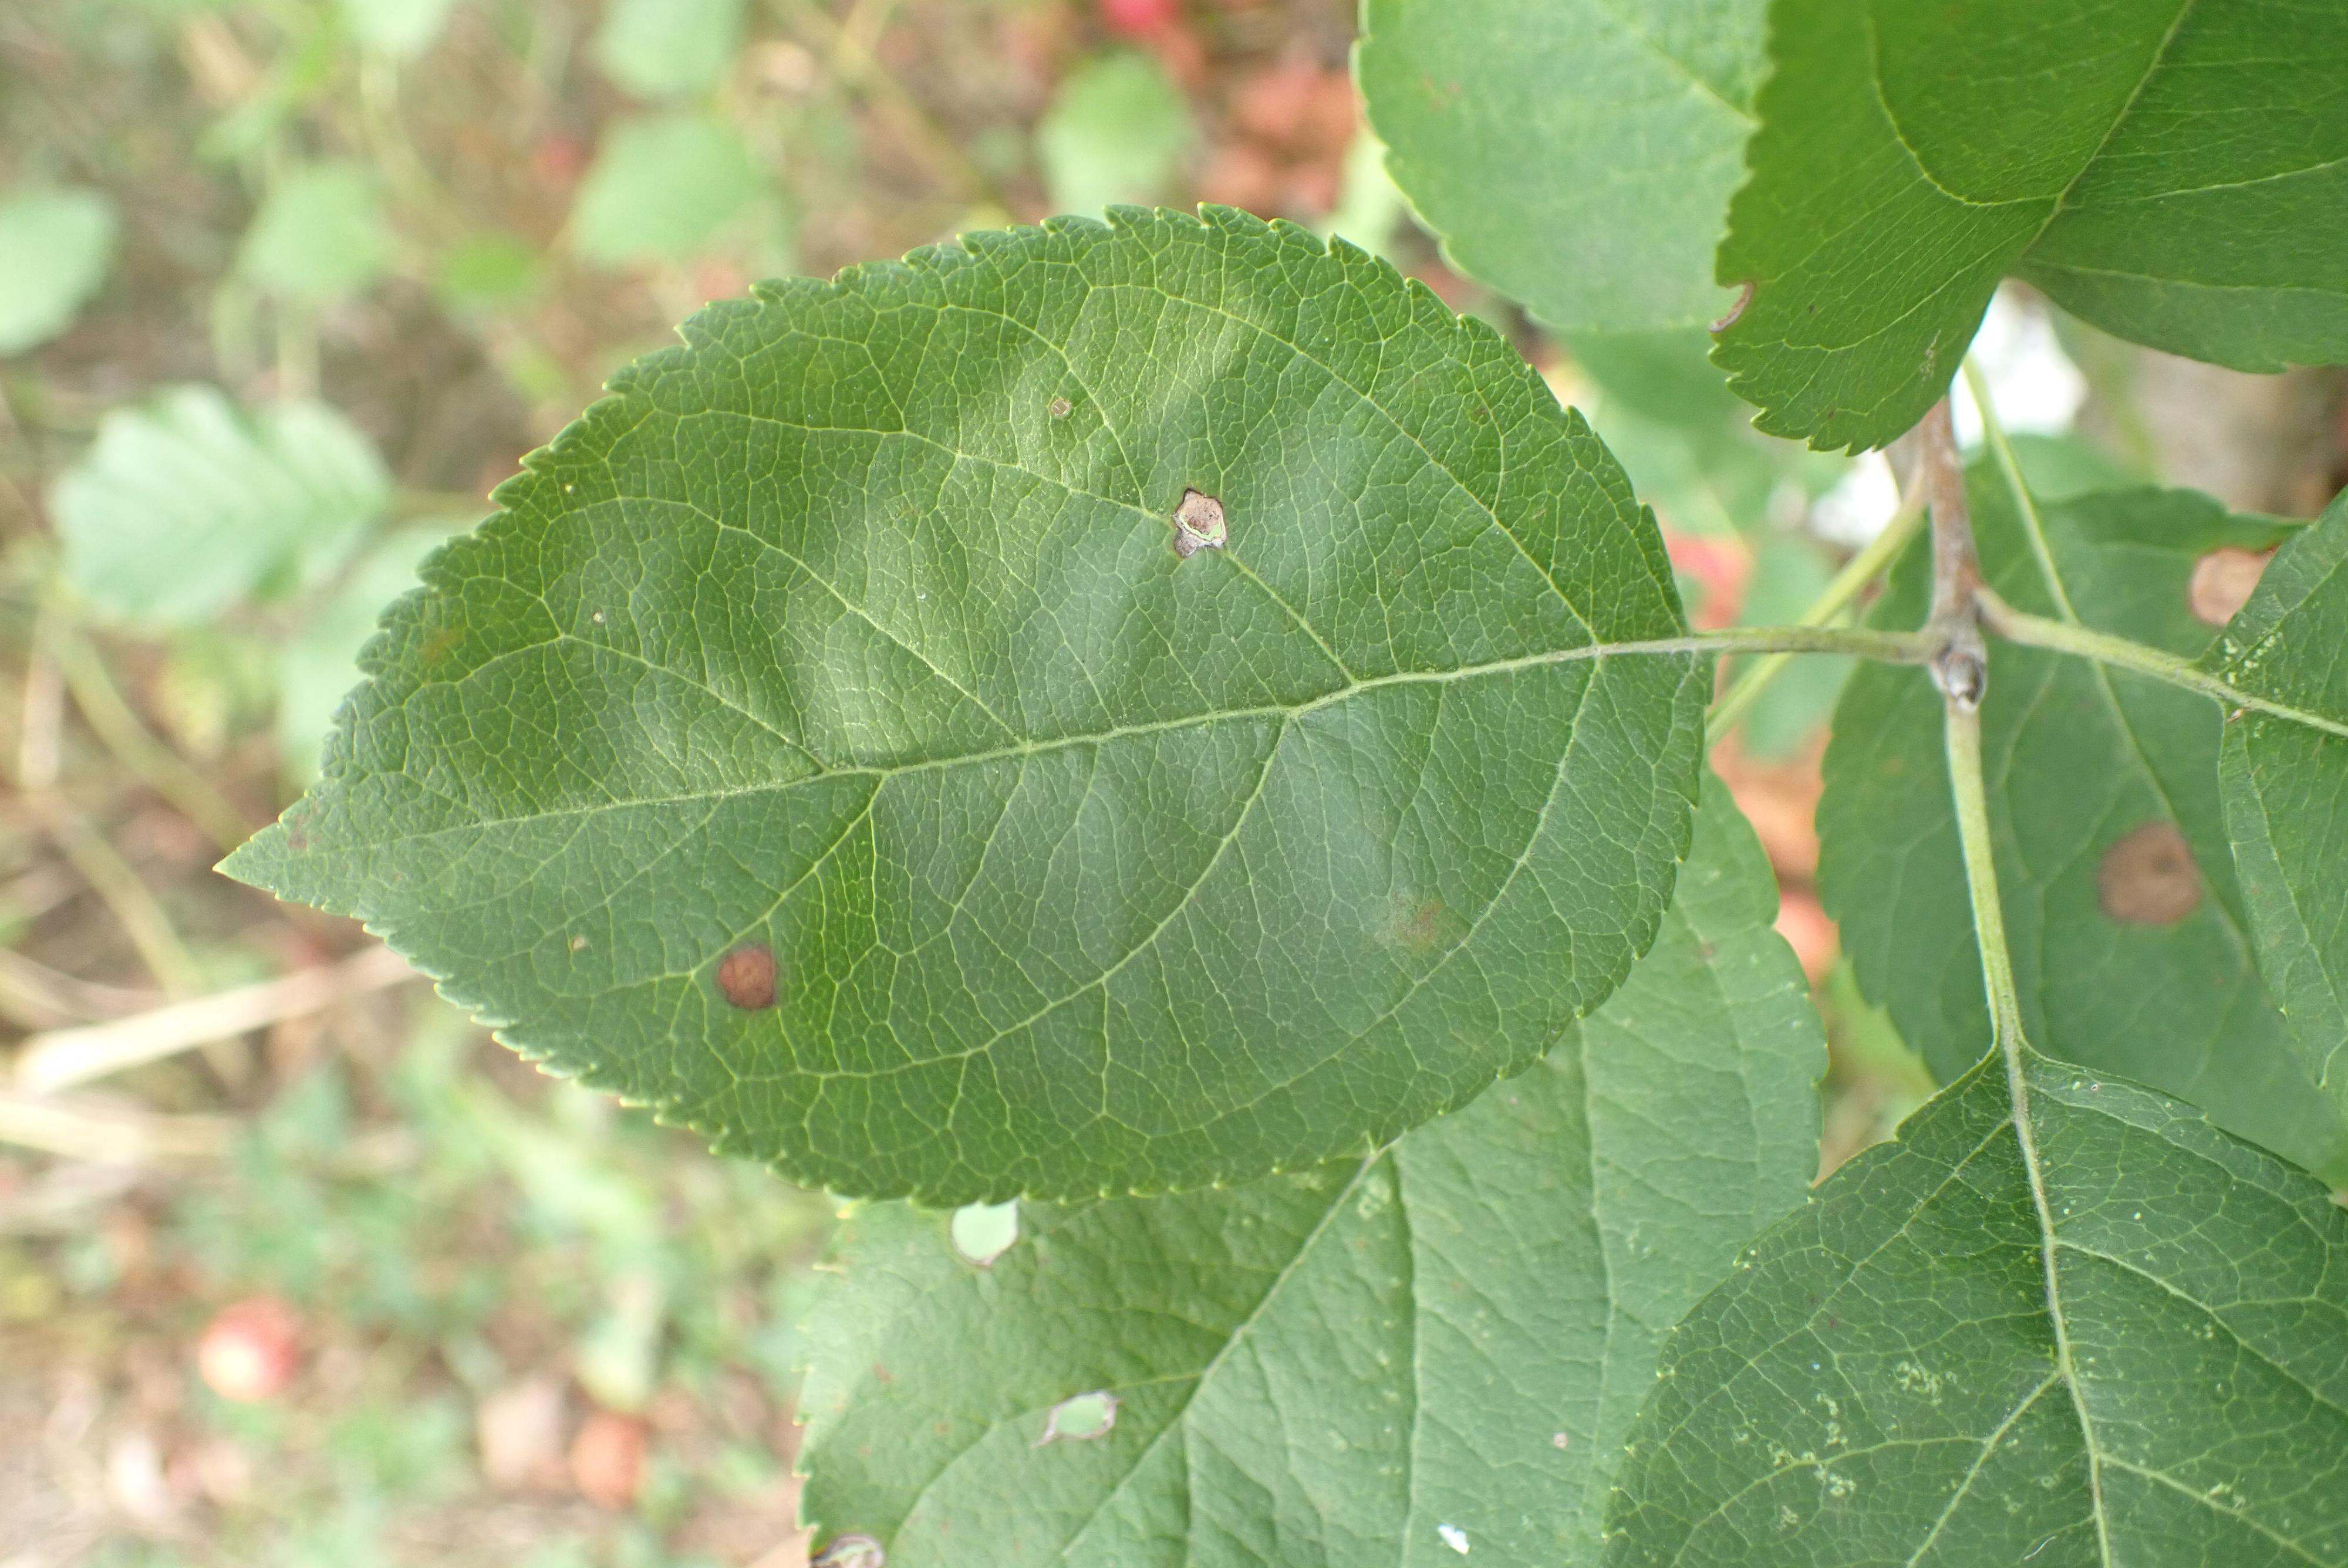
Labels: scab, frog_eye_leaf_spot